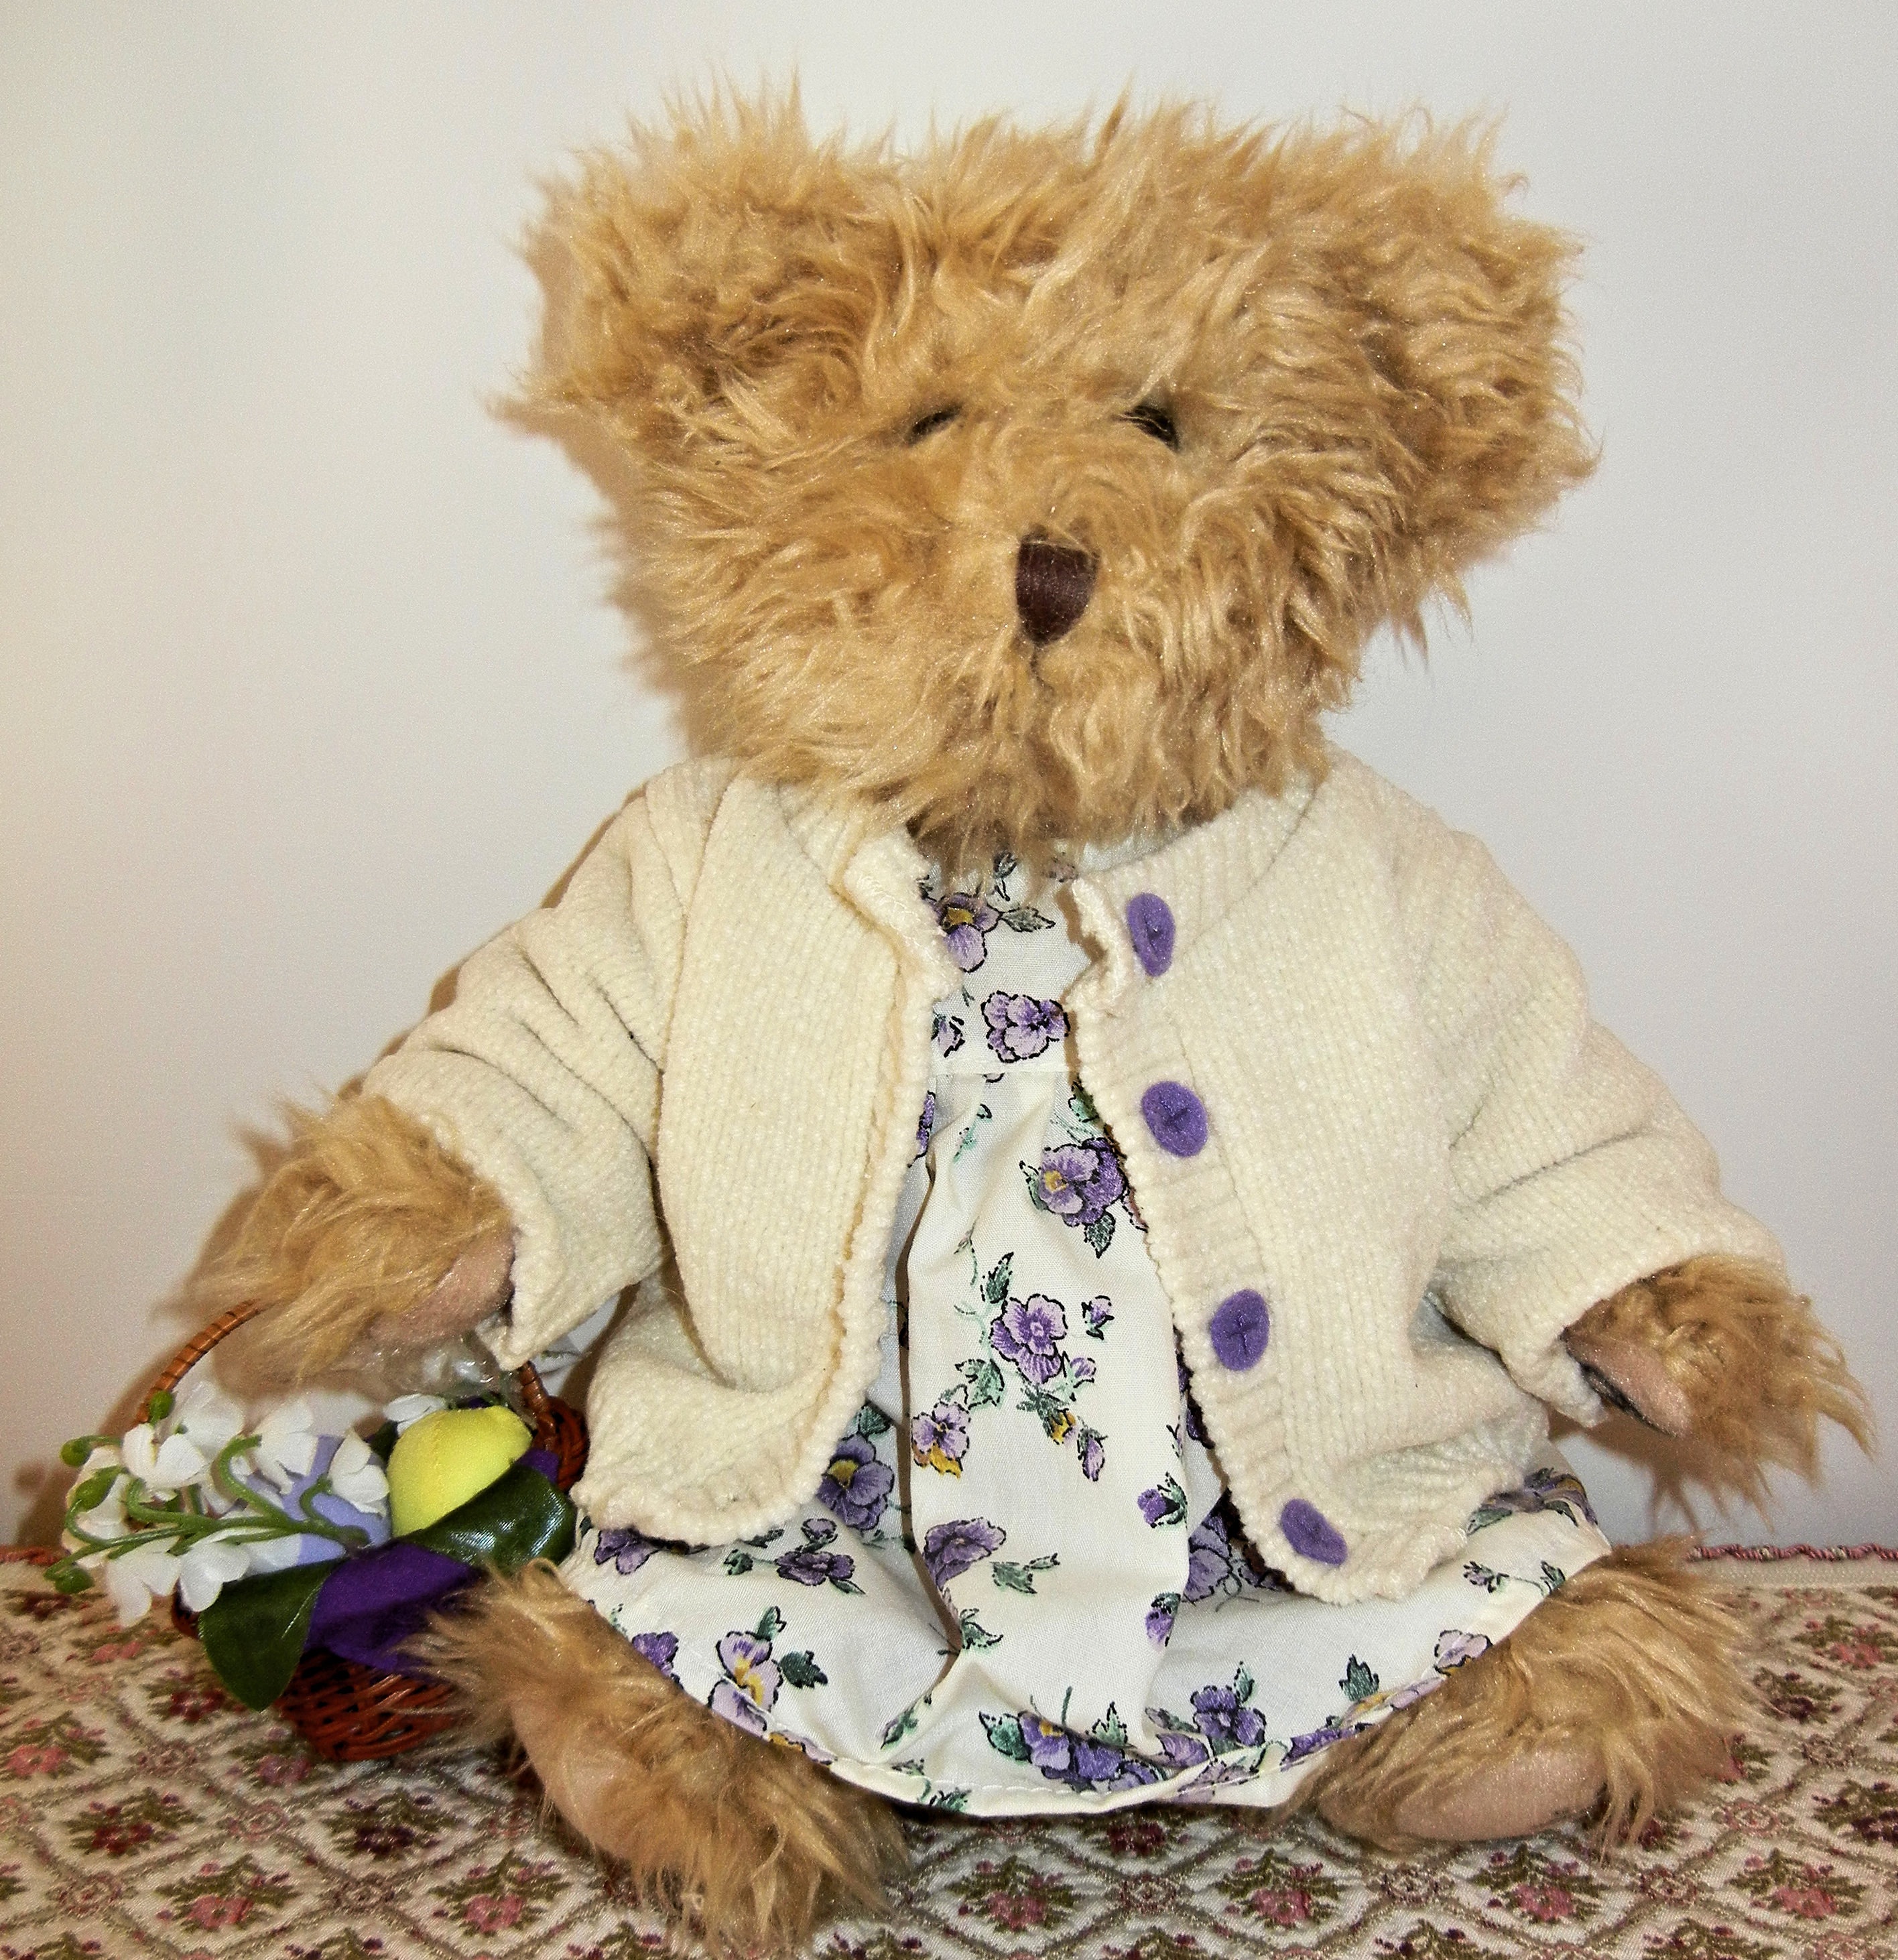
toy, teddy bear, textile, cuddly, flower basket, stuffed toy, clothed